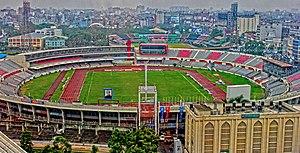
Le Bangabandhu National Stadium est le stade national et le principal centre sportif de Dacca, capitale du Bangladesh. Son nom actuel lui a été donné en l'honneur Sheikh Mujibur Rahman, le père de la nation, aussi connu comme « Banga bandhu ». Il a été construit en 1954 et peut recevoir 36 000 spectateurs.